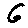
Label: 6